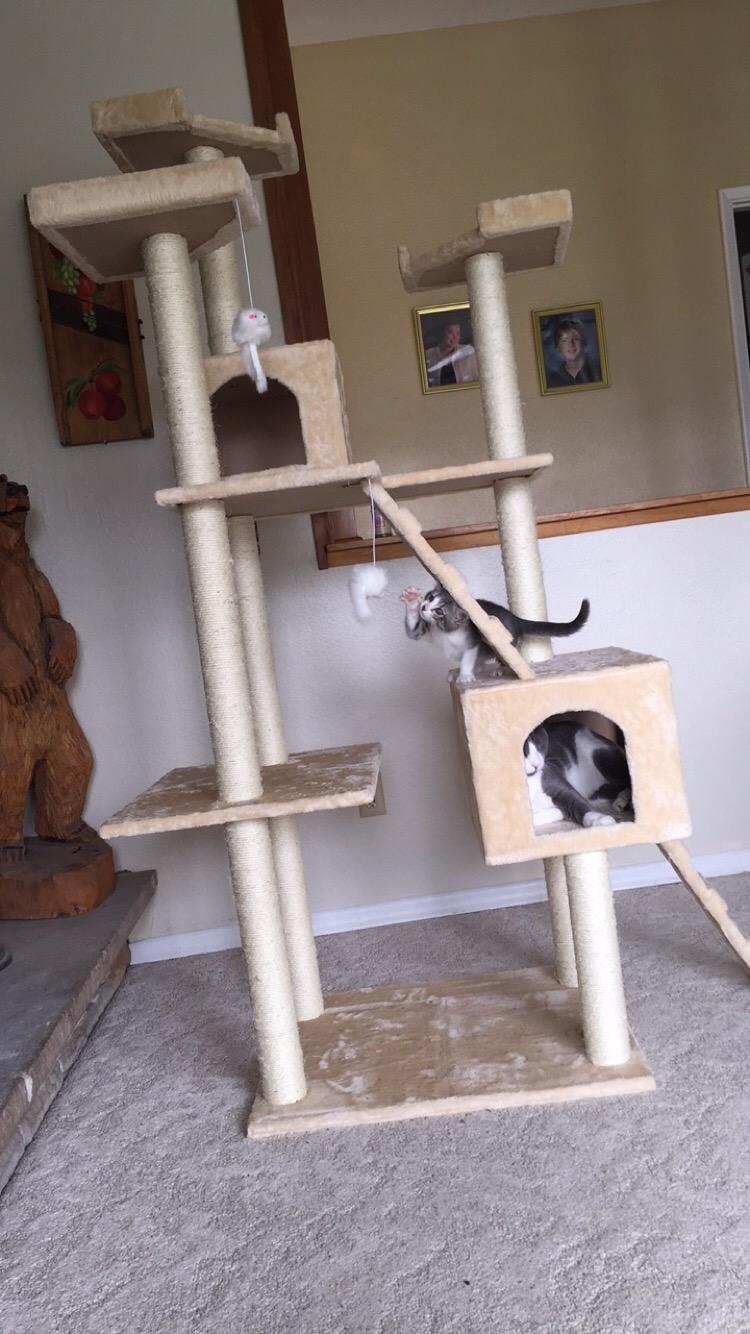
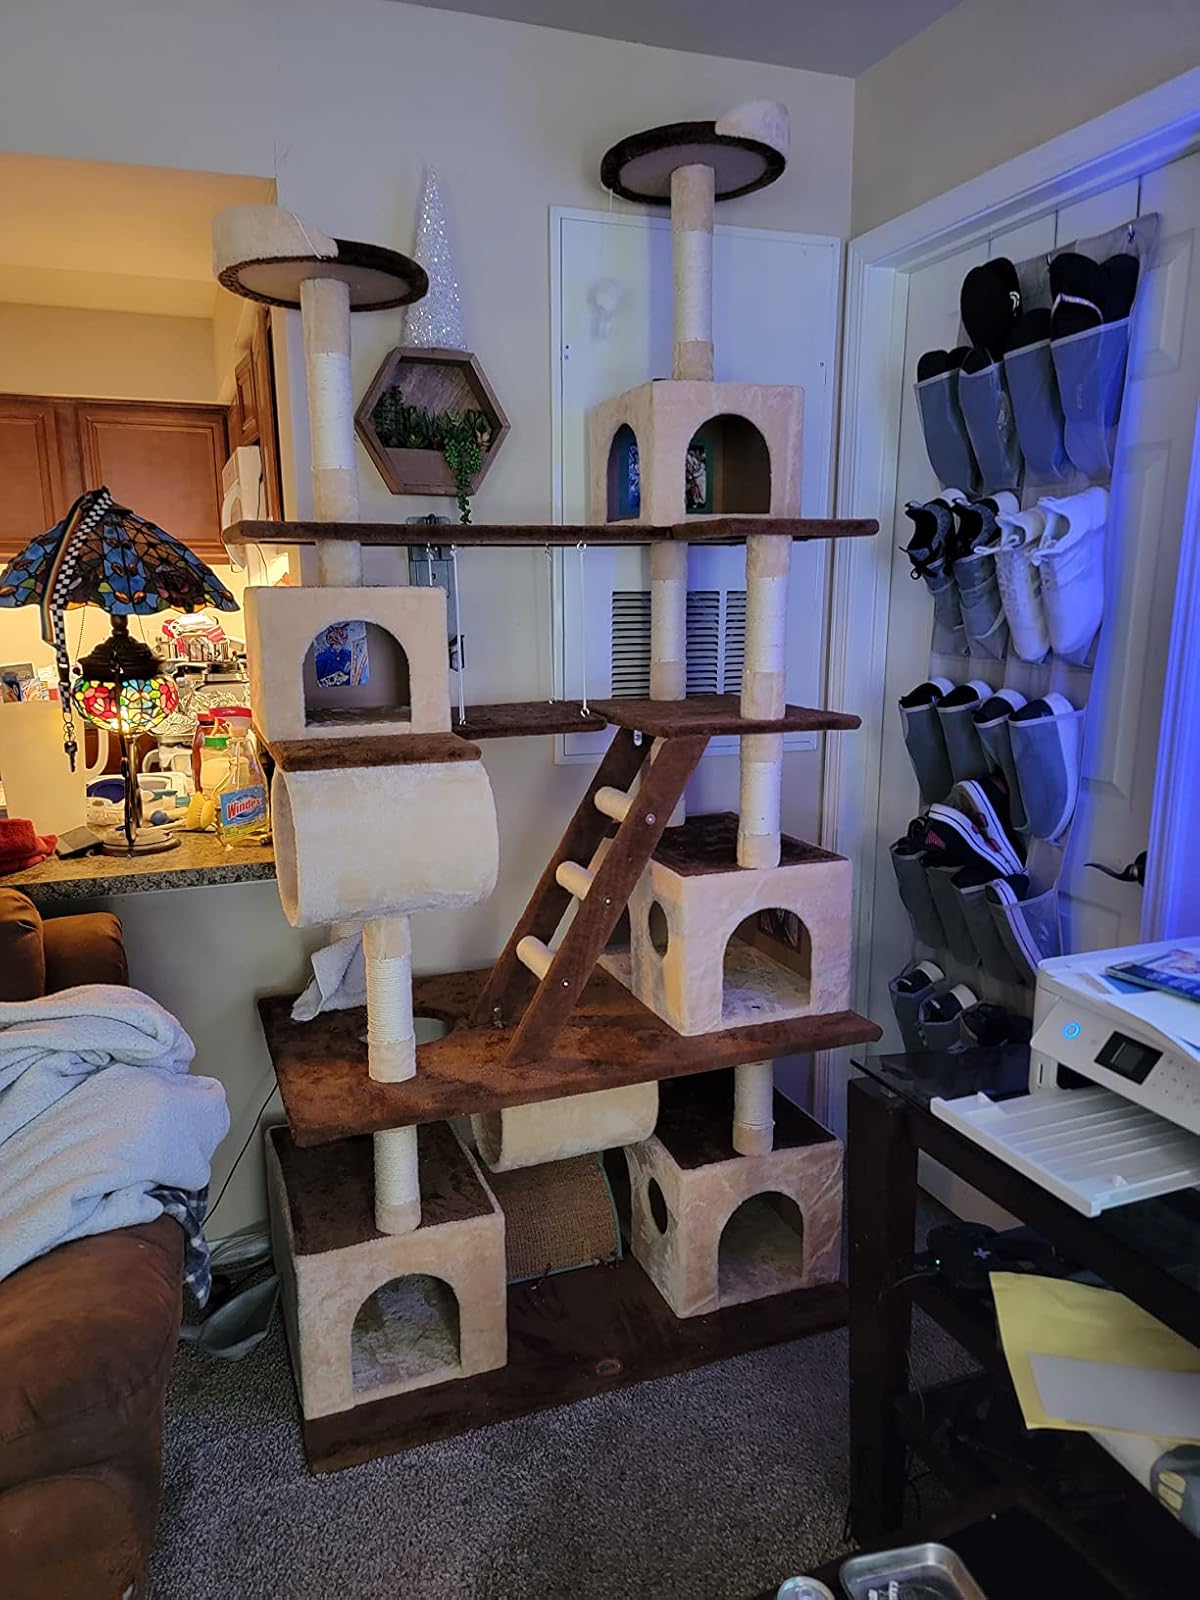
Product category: items_cat tree
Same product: no